Old Ways New Ways

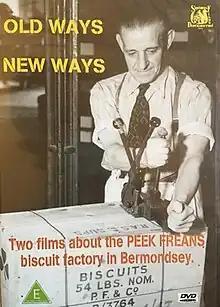
"Old Ways New Ways" DVD cover

Old Ways New Ways is a 1988 documentary film about the Peek Freans biscuit factory in Bermondsey and its closing down in the late 1980s. The film also looks back at nearly 100 years of the factory's life. Directed by Olivier Stockman and produced by Trevor Ingman at Sands Films Studios in London, with cinematography by John Fletcher.